United Nations Security Council Resolution 1657

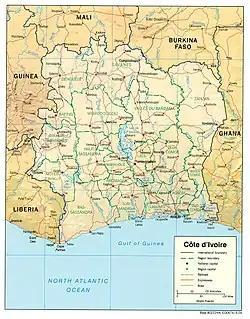
Côte d'Ivoire

United Nations Security Council Resolution 1657, adopted unanimously on February 6, 2006, after recalling previous resolutions on the situation in Côte d'Ivoire (Ivory Coast), including resolutions 1609 (2005), 1626 (2005) and 1652 (2005), the Council authorised a temporary redeployment of troops from the United Nations Mission in Liberia (UNMIL) to the United Nations Operation in Côte d'Ivoire (UNOCI).